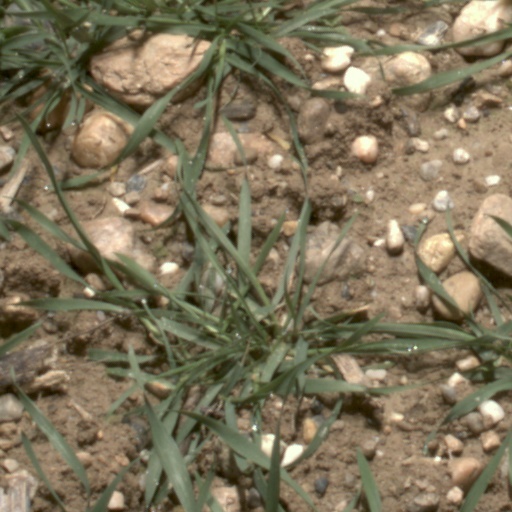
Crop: wheat